Tedo Sakhokia

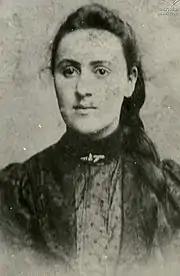
Nade Kekelia ― Tedo Sakhokia's wife

Tedo Sakhokia worked for Iveria in 1889–1893 after returning to Georgia from Switzerland. Simulthaneously to his instructional work, he gathered folklore samples, fairy tales, and other materials and published them in local newspapers. In 1890, Iveria published "Tariel's Tale or The Knight in the Panther's Skin", which he recorded in Tirdznisi. Tedo Sakhokia also wrote about agriculture and economy, describing the economic situation in Tsilkani in letters published in Iveria in 1892, harvest in Vladikavkaz, etc. He often commented on contemporary events, such as the spread of cholera in Zestaponi and the battle to stop it.